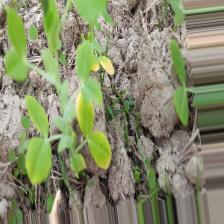
Label: Ascochyta blight